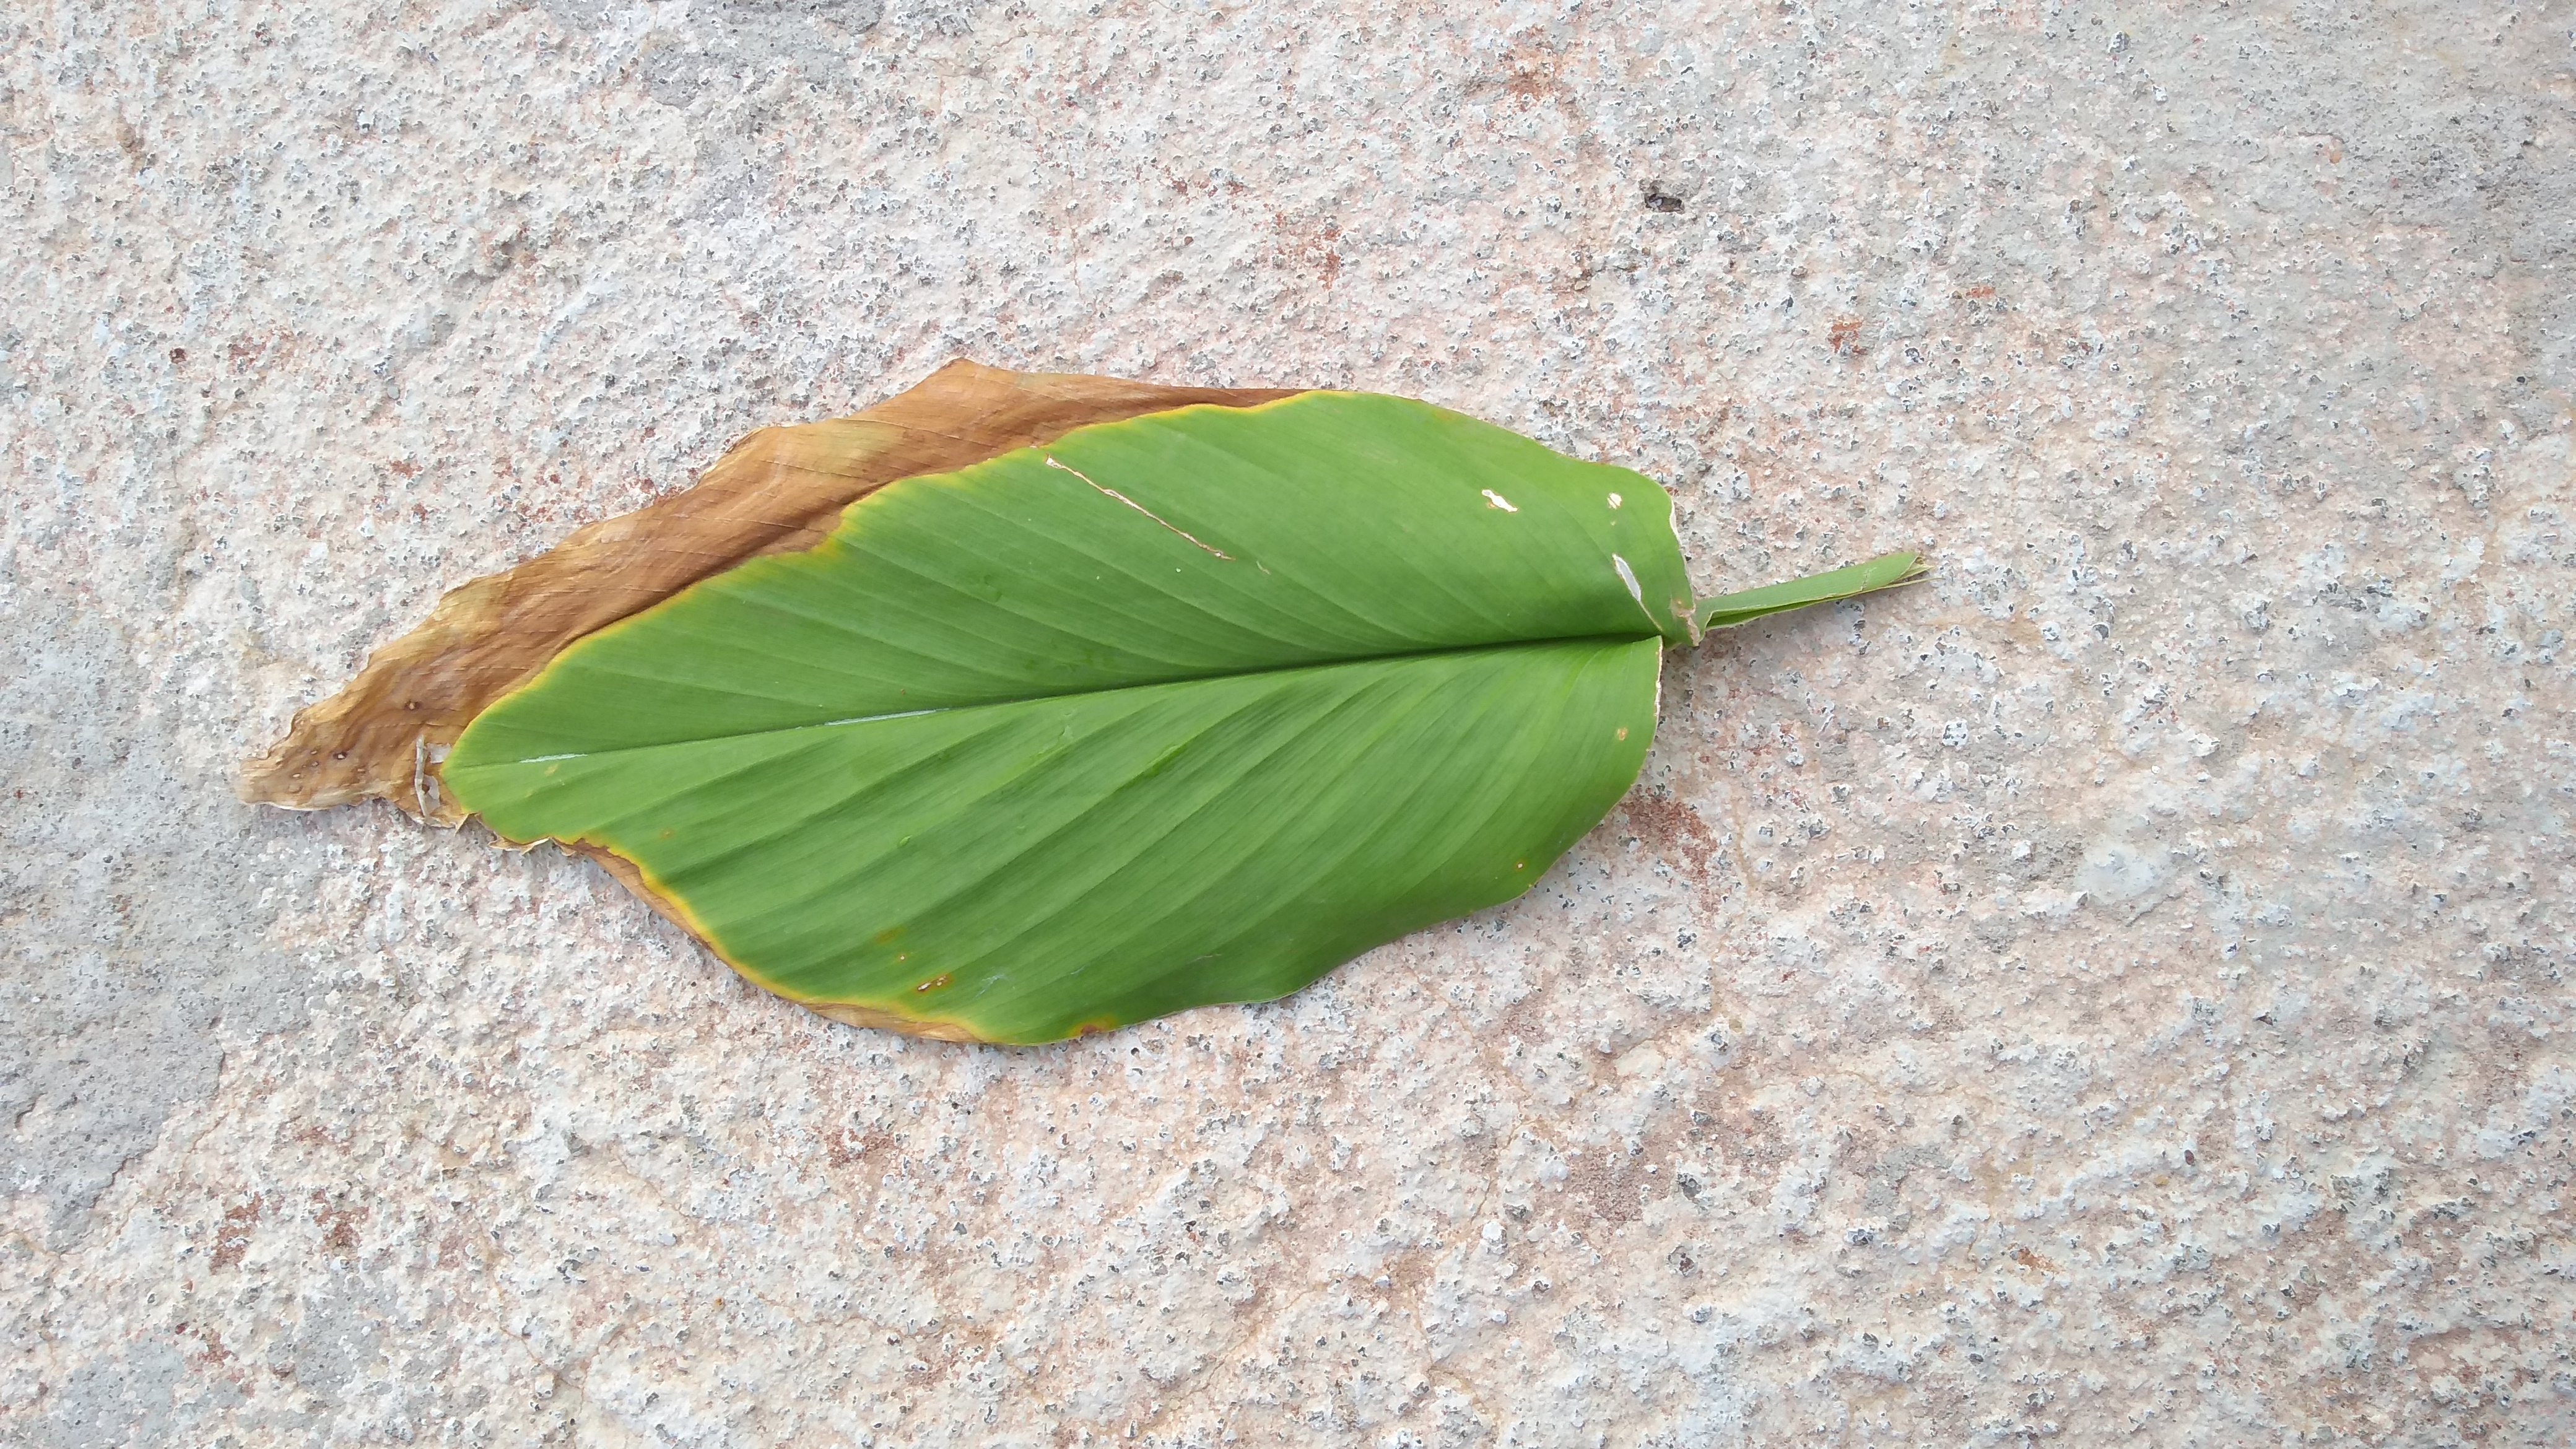
Plant: Turmeric